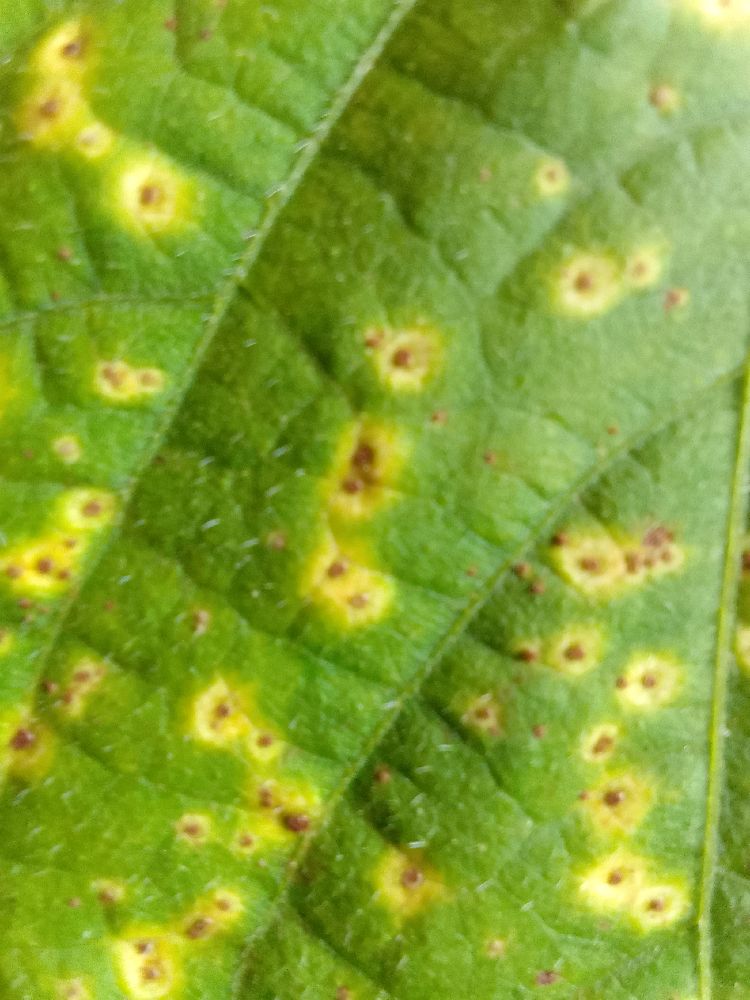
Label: rust